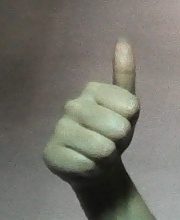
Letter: aleff